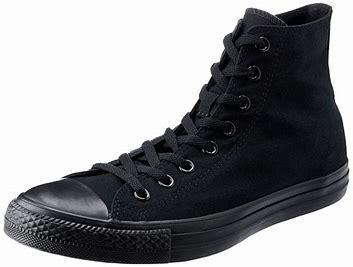
Brand: Converse
Model: One Star